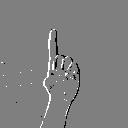
ASL letter: z